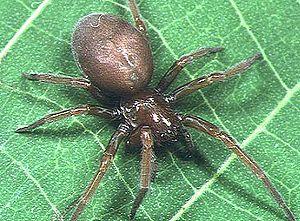
Les Titanoecidae sont une famille d'araignées aranéomorphes.
Pandava est un genre d'araignées aranéomorphes de la famille des Titanoecidae.
Pandava laminata est une espèce d'araignées aranéomorphes de la famille des Titanoecidae.